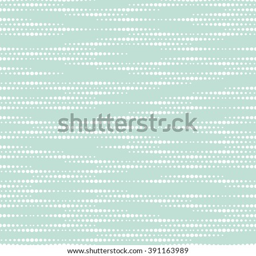
abstract geometric pattern by the points .